Neuengamme concentration camp

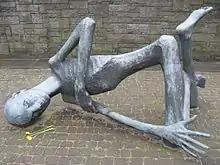
The sculpture "Der sterbende Häftling" (The dying prisoner) by Françoise Salmon at the memorial place of the KZ Neuengamme

The Neuengamme Concentration Camp Memorial (German: KZ-Gedenkstätte Neuengamme), opened in 2008, is located in Hamburg-Bergedorf at Jean-Dolidier-Weg 75, named for a French activist integral to the creation of the memorial, and renamed from Camp (German: Lager) road. At 57 hectares, the Neuengamme Memorial site is one of the largest memorials in Germany.